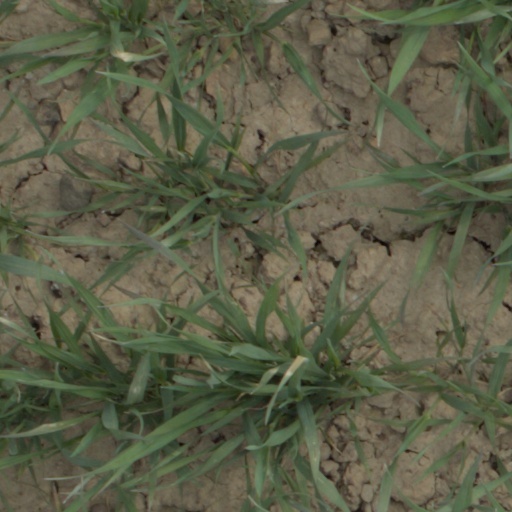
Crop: wheat